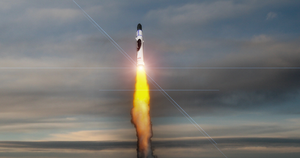
Blue Origin est une société créée en 2000 par le milliardaire Jeff Bezos, fondateur et principal actionnaire d'Amazon.com, dans le but de développer de nouvelles technologies permettant d'abaisser le coût d'accès à l'espace. Le siège se trouve à Kent dans la banlieue de Seattle. Son activité principale est centrée sur la construction du lanceur lourd New Glenn qui doit effectuer son premier vol en 2021 et le développement de moteurs cryogéniques BE-3, BE-4 et BE-7 pour couvrir ses besoins ainsi que pour propulser le futur lanceur lourd Vulcan de United Launch Alliance chargé de remplacer l'Atlas V et Delta 4.
New Glenn est un lanceur lourd qui devrait effectuer son premier vol en 2021. La fusée, qui pourra placer 13 tonnes en orbite géostationnaire, est développée par la société américaine Blue Origin créée en 2000 par le milliardaire Jeff Bezos qui y a injecté une partie de sa fortune personnelle. La version de base du lanceur comprend deux étages propulsés par des moteurs-fusées BE-4 et BE-3U développés par le même constructeur. Elle dispose d'une coiffe d'un diamètre de 7 mètres. Le premier étage qui utilise pour la première fois dans le monde des lanceurs commerciaux un moteur brulant du méthane est réutilisable et revient se poser à la verticale sur une barge. La poussée au décollage est de 1 700 tonnes. Blue Origin vise à la fois le marché des satellites militaires américains et celui des satellites commerciaux.